Early flying machines

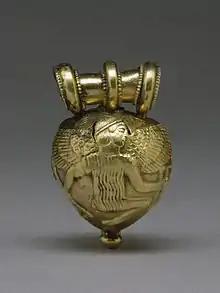
5th-century BC Etruscan bulla depicting Icarus

Some ancient mythologies feature legends of men using flying devices. One of the earliest known is the Greek legend of Daedalus; in Ovid's version, Daedalus fastens feathers together with thread and wax to mimic the wings of a bird. Other ancient legends include the Indian Vimana flying palace or chariot, the biblical Ezekiel's Chariot, the Irish "roth rámach" built by blind druid Mug Ruith and Simon Magus, various stories about magic carpets, and the mythical British King Bladud, who conjured up flying wings. The Flying Throne of Kay Kāvus was a legendary eagle-propelled craft built by the mythical Shah of Persia, Kay Kāvus, used for flying him all the way to China.